Roc and a Hard Place

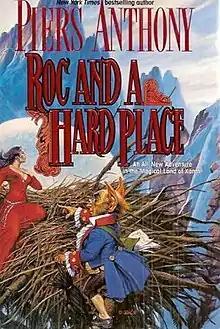
First edition

Roc and a Hard Place is the nineteenth book of the "Xanth" series by Piers Anthony.